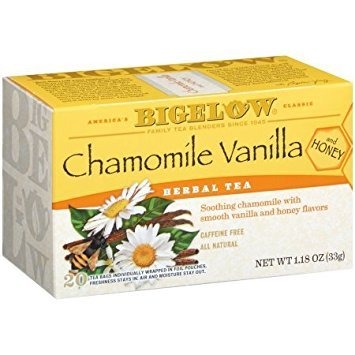
Item Name: Bigelow Herbal Tea Chamomile Vanilla and Honey Tea Bags 1.18 oz. Box (20 tea bagxs)
Value: 1.0
Unit: Count

Price: 3.34